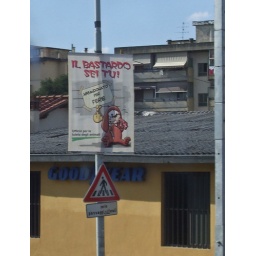
Spay your animal sign in Rome, Italy